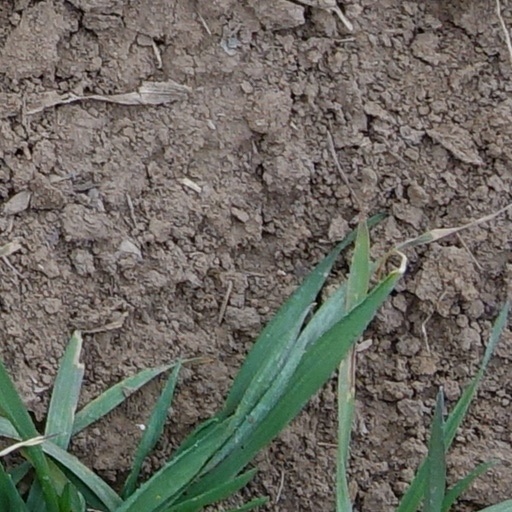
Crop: wheat